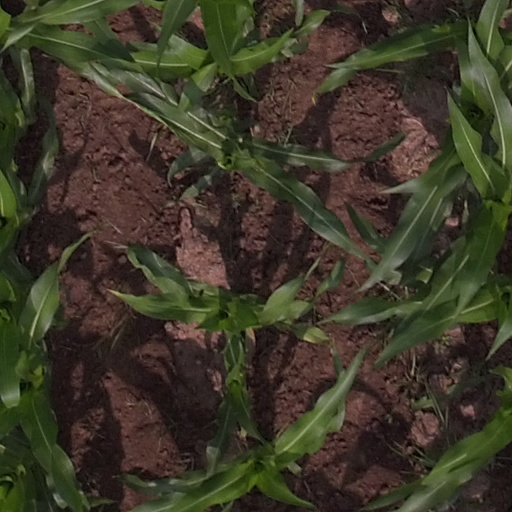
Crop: maize; corn